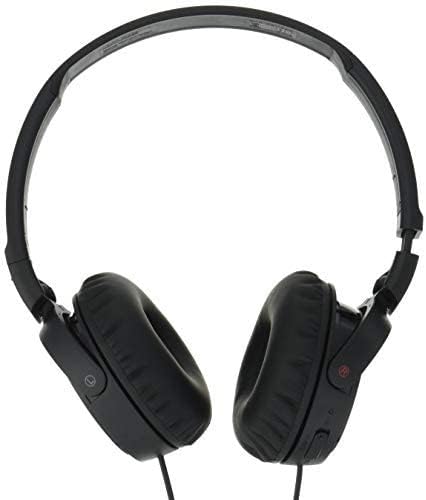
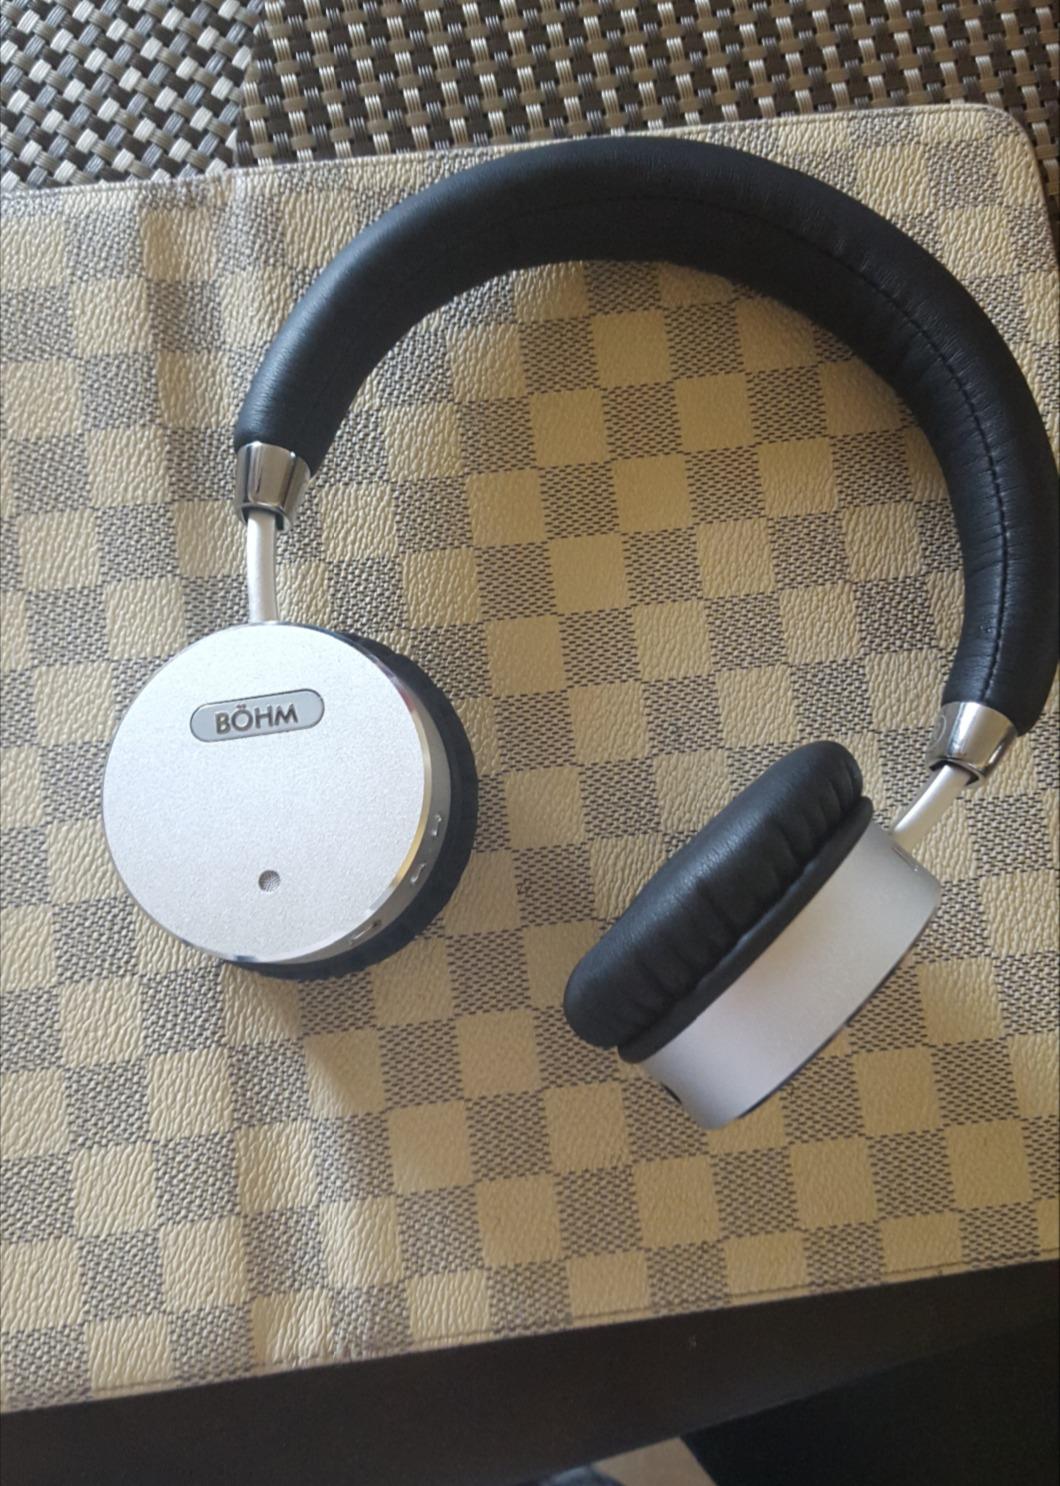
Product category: headphones
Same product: no